Shrine of Venus Cloacina

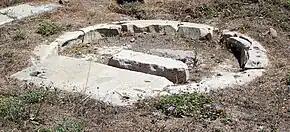
The Sacrum Cloacina as it appeared in August 2012. The top of the shrine is seen at ground level. Its base is several meters below the surface.

The foundation and cult of the shrine was associated in Roman legend with the Sabine king Titus Tatius, who ruled during the time of Romulus (8th century BC). The Etruscan deity Cloacina may have been associated originally with the small brook which marked the boundary between the Sabines on the Quirinal Hill and Romans on the Palatine Hill and later became the city's "Cloaca Maxima".